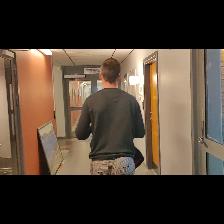
Label: Human